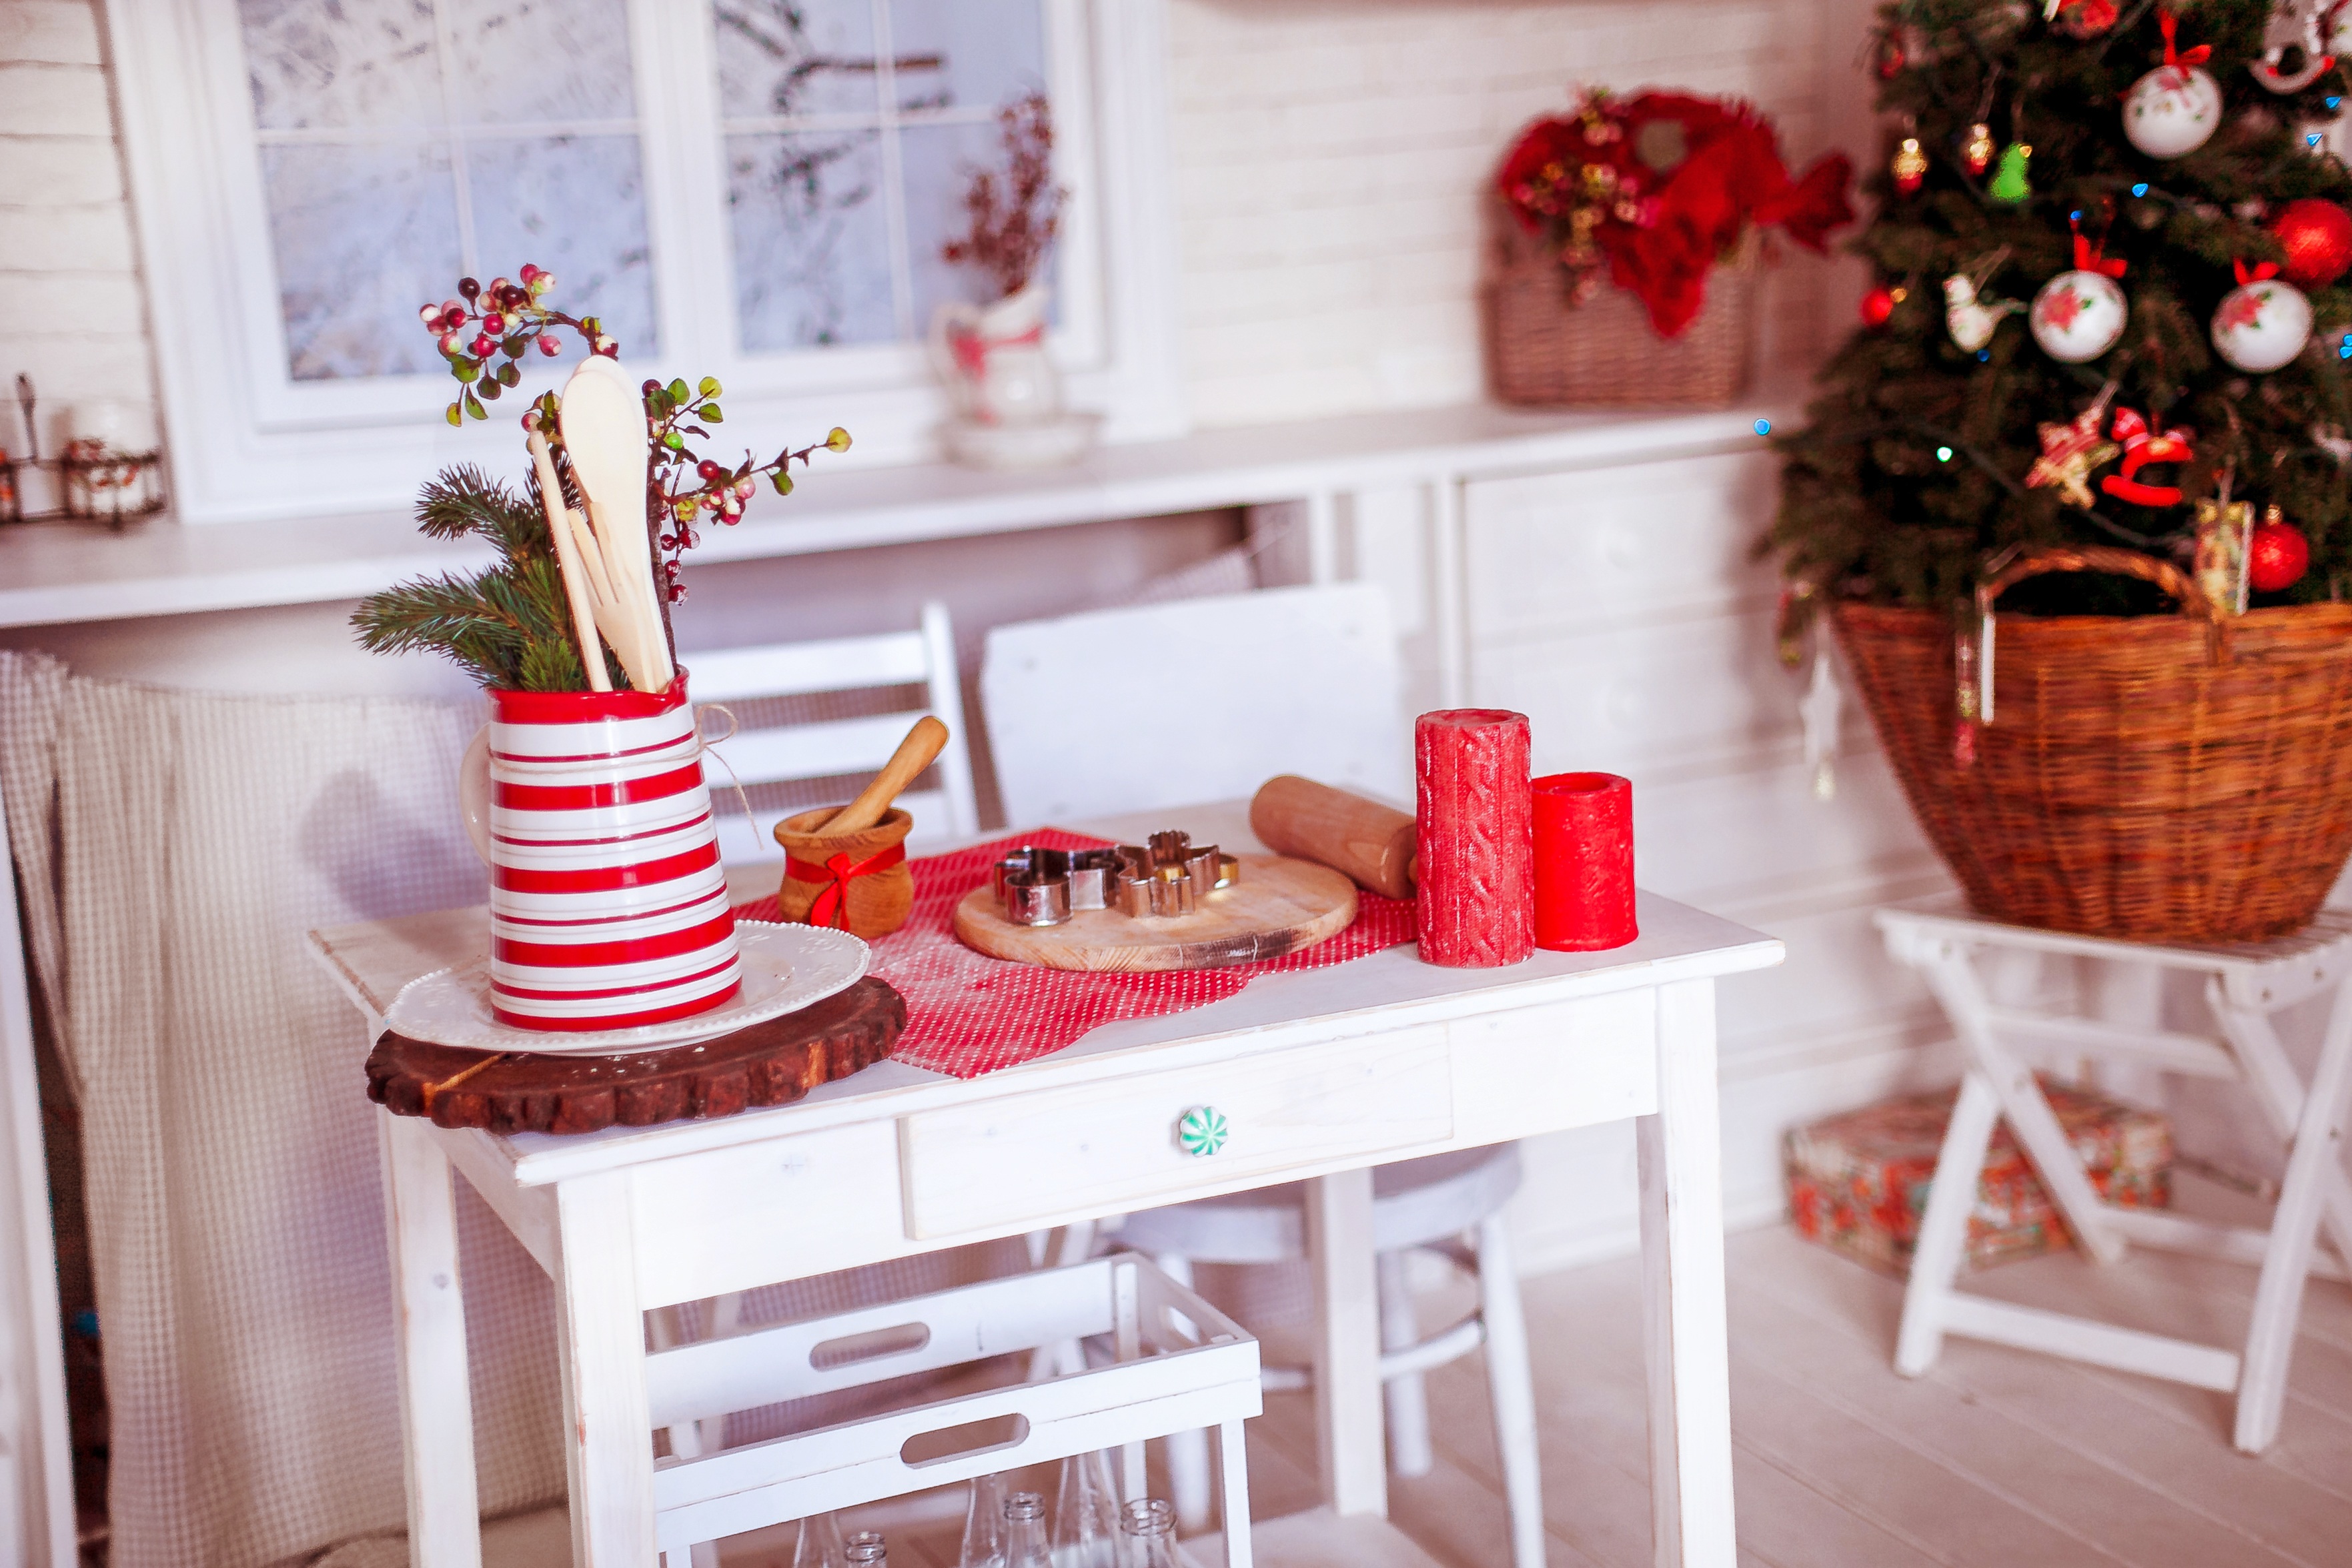
house, home, meal, red, living room, room, interior design, comfort, harmony, clearance, new year's eve